Samuel B. Avis

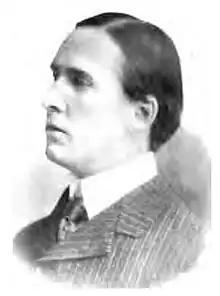
From Volume II (1903) of "Men of West Virginia"

Samuel Brashear Avis (February 19, 1872 – June 8, 1924) was an American politician who represented West Virginia in the United States House of Representatives from 1913 to 1915.